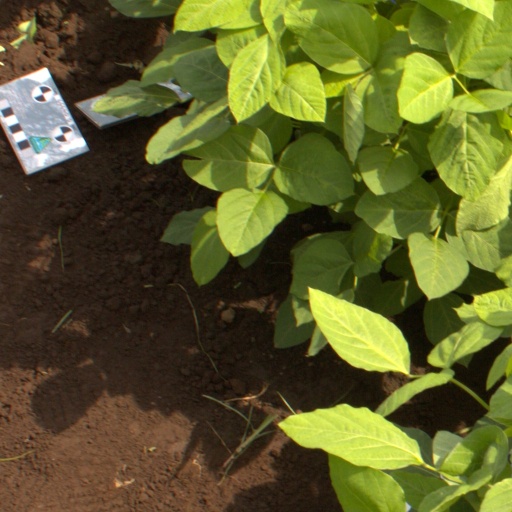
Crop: soybean